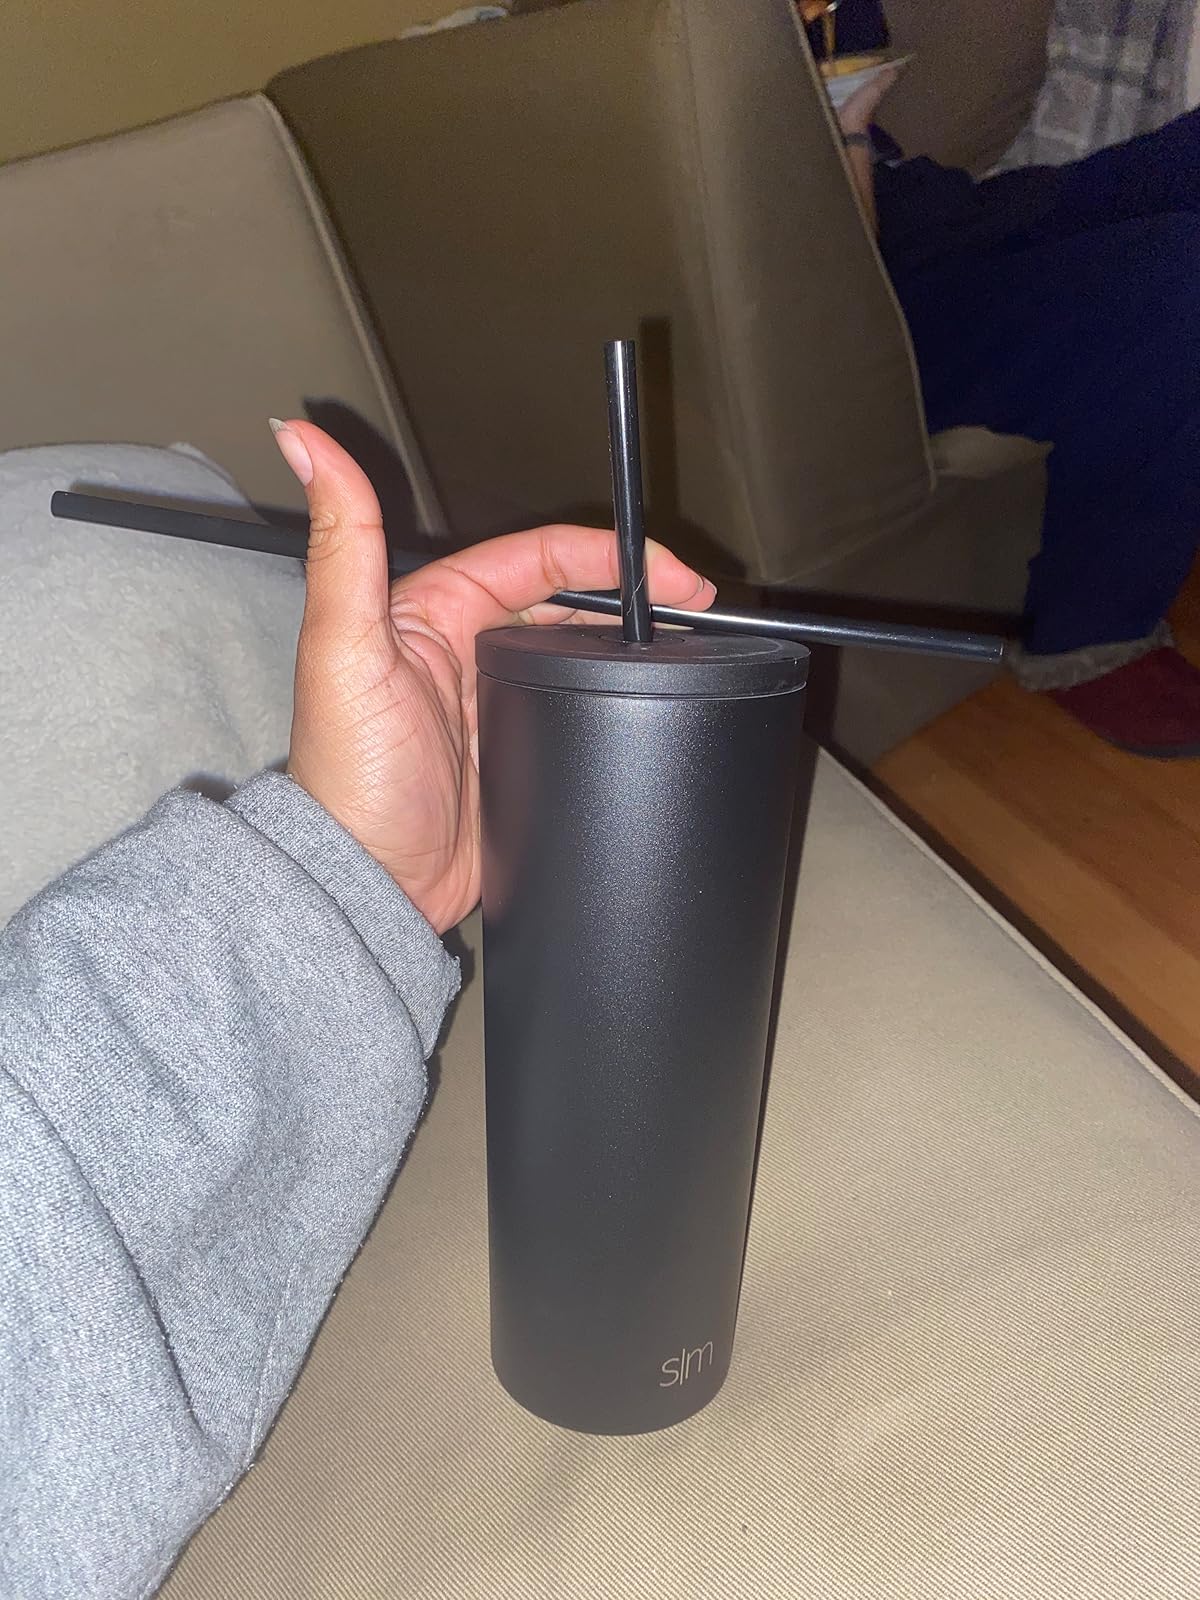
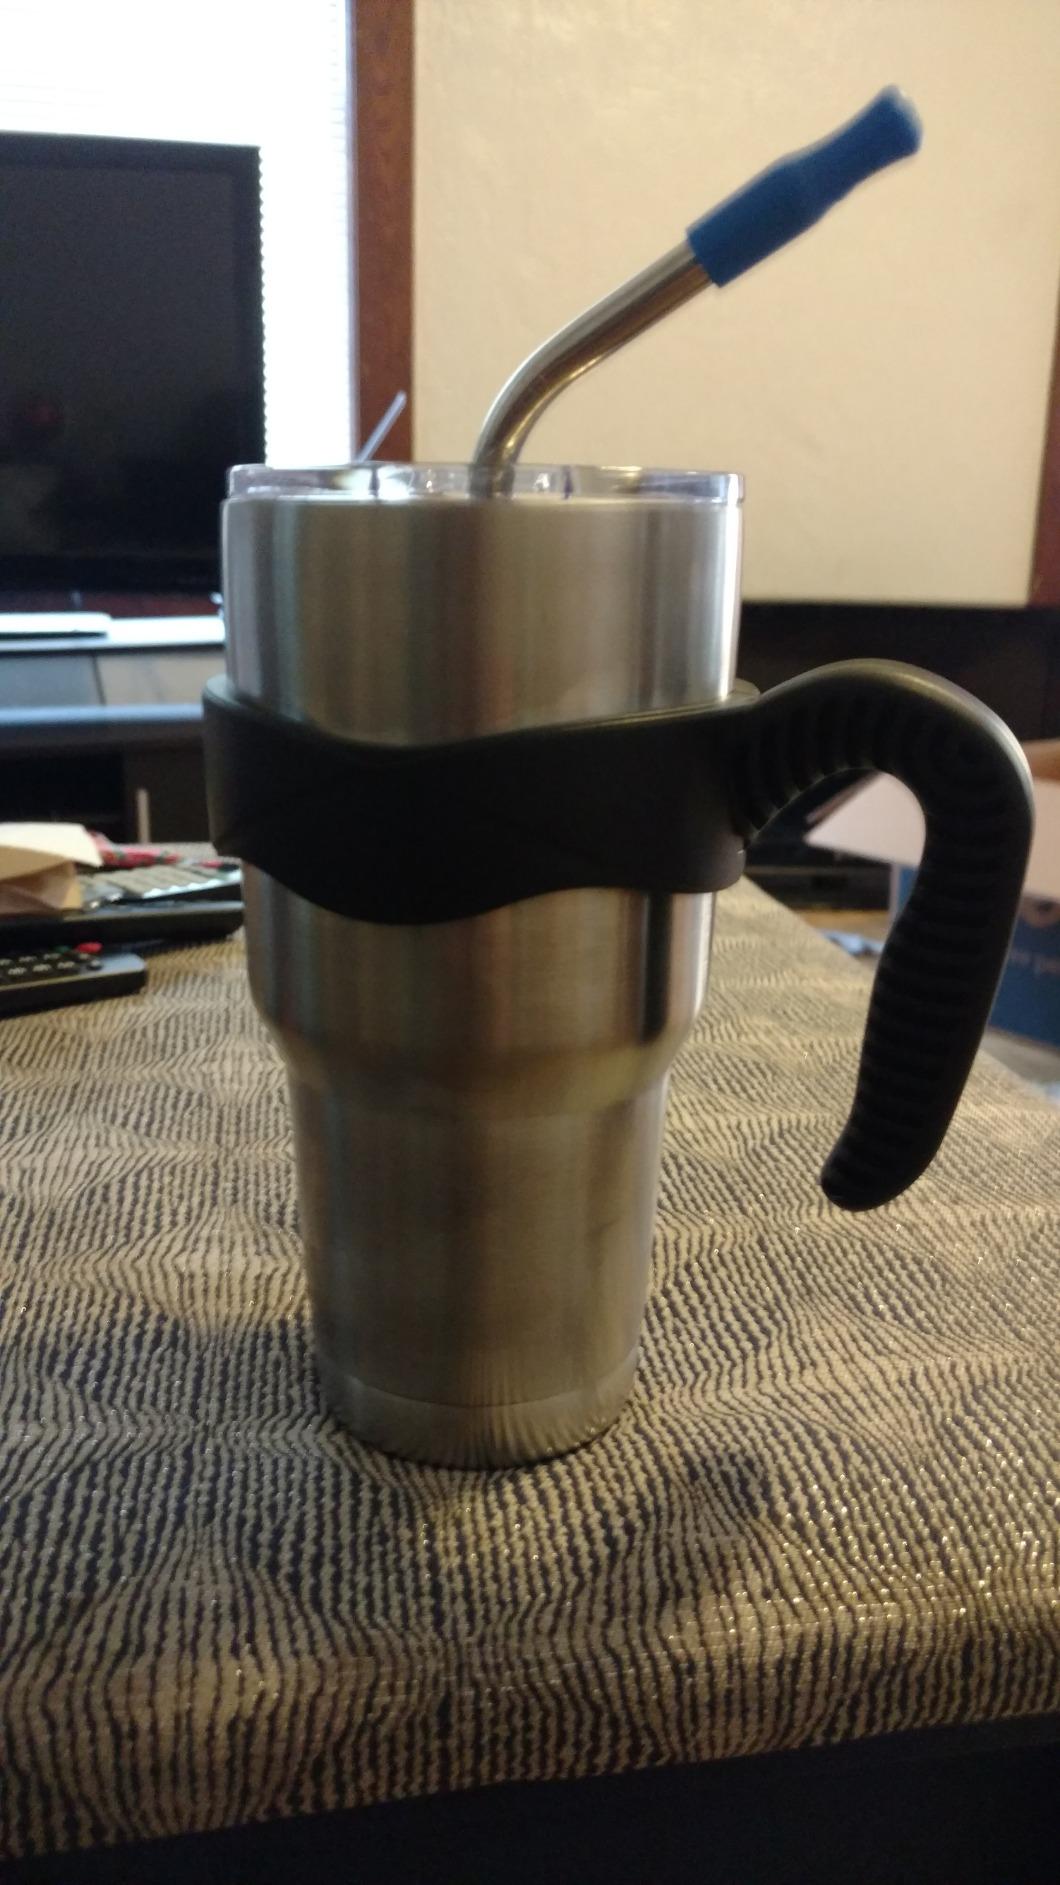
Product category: items_mug
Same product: no